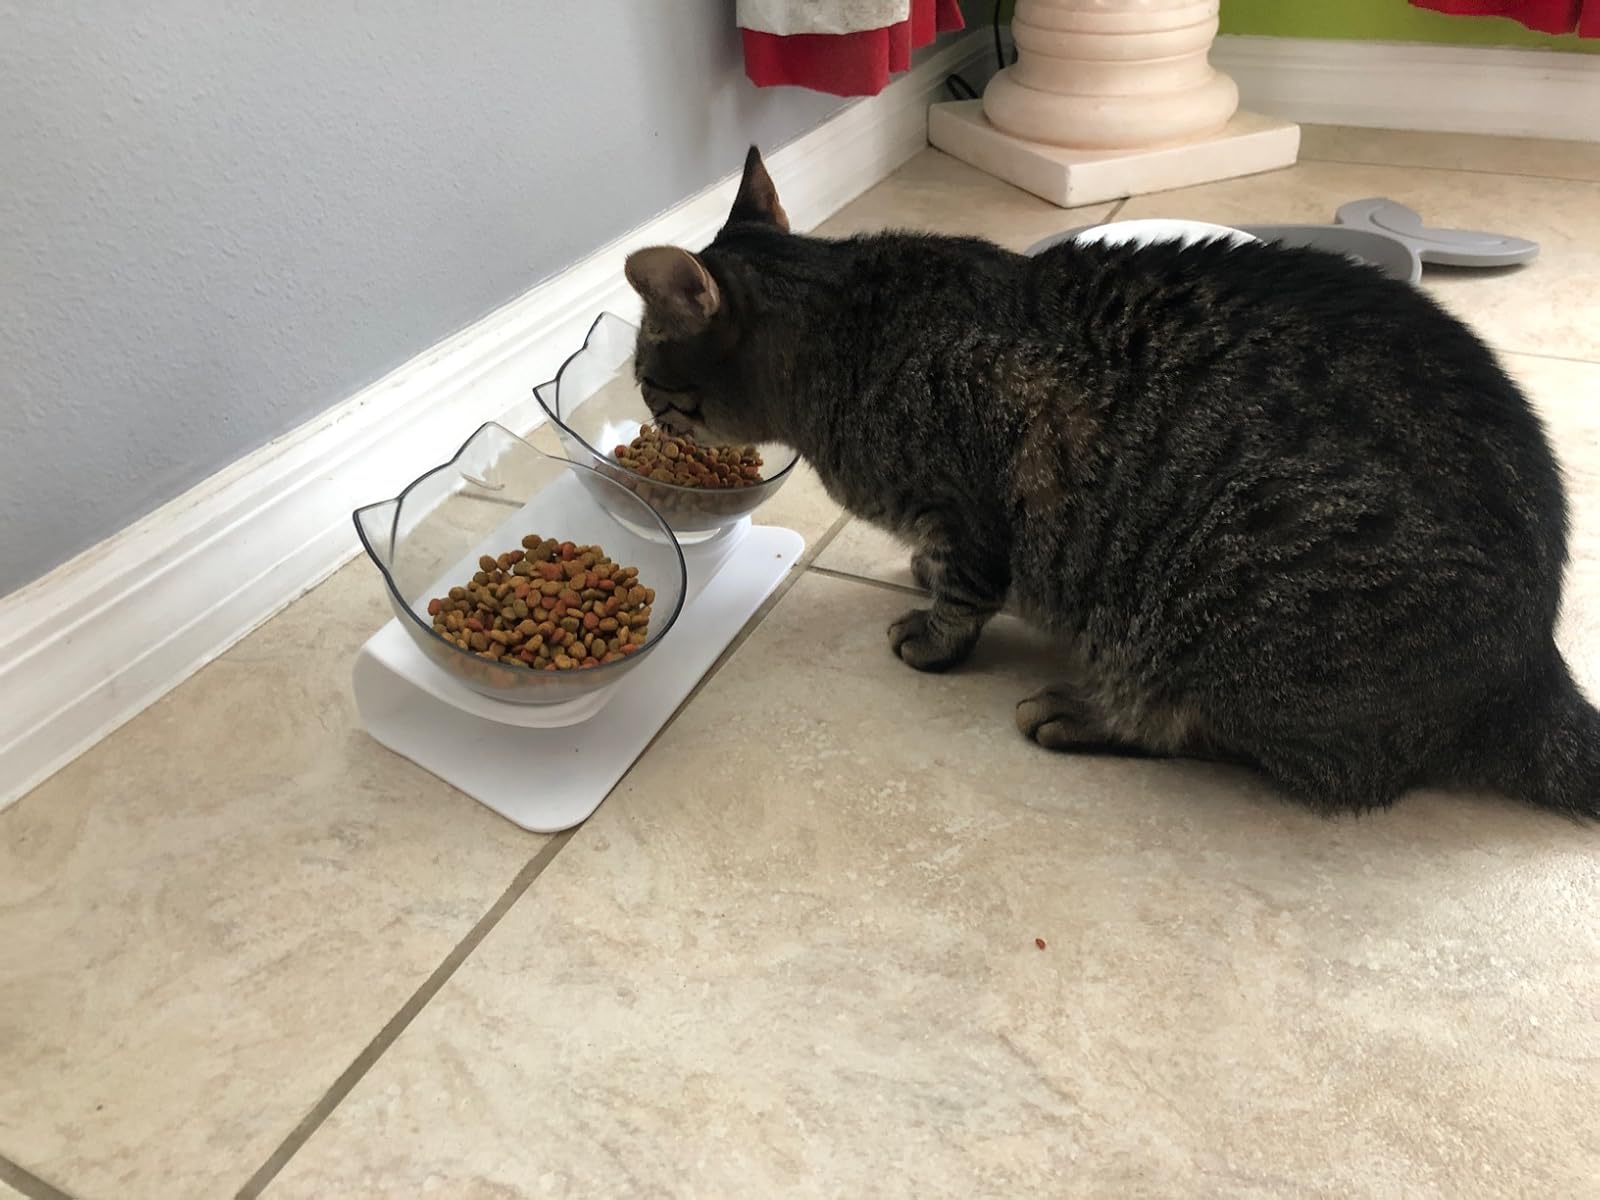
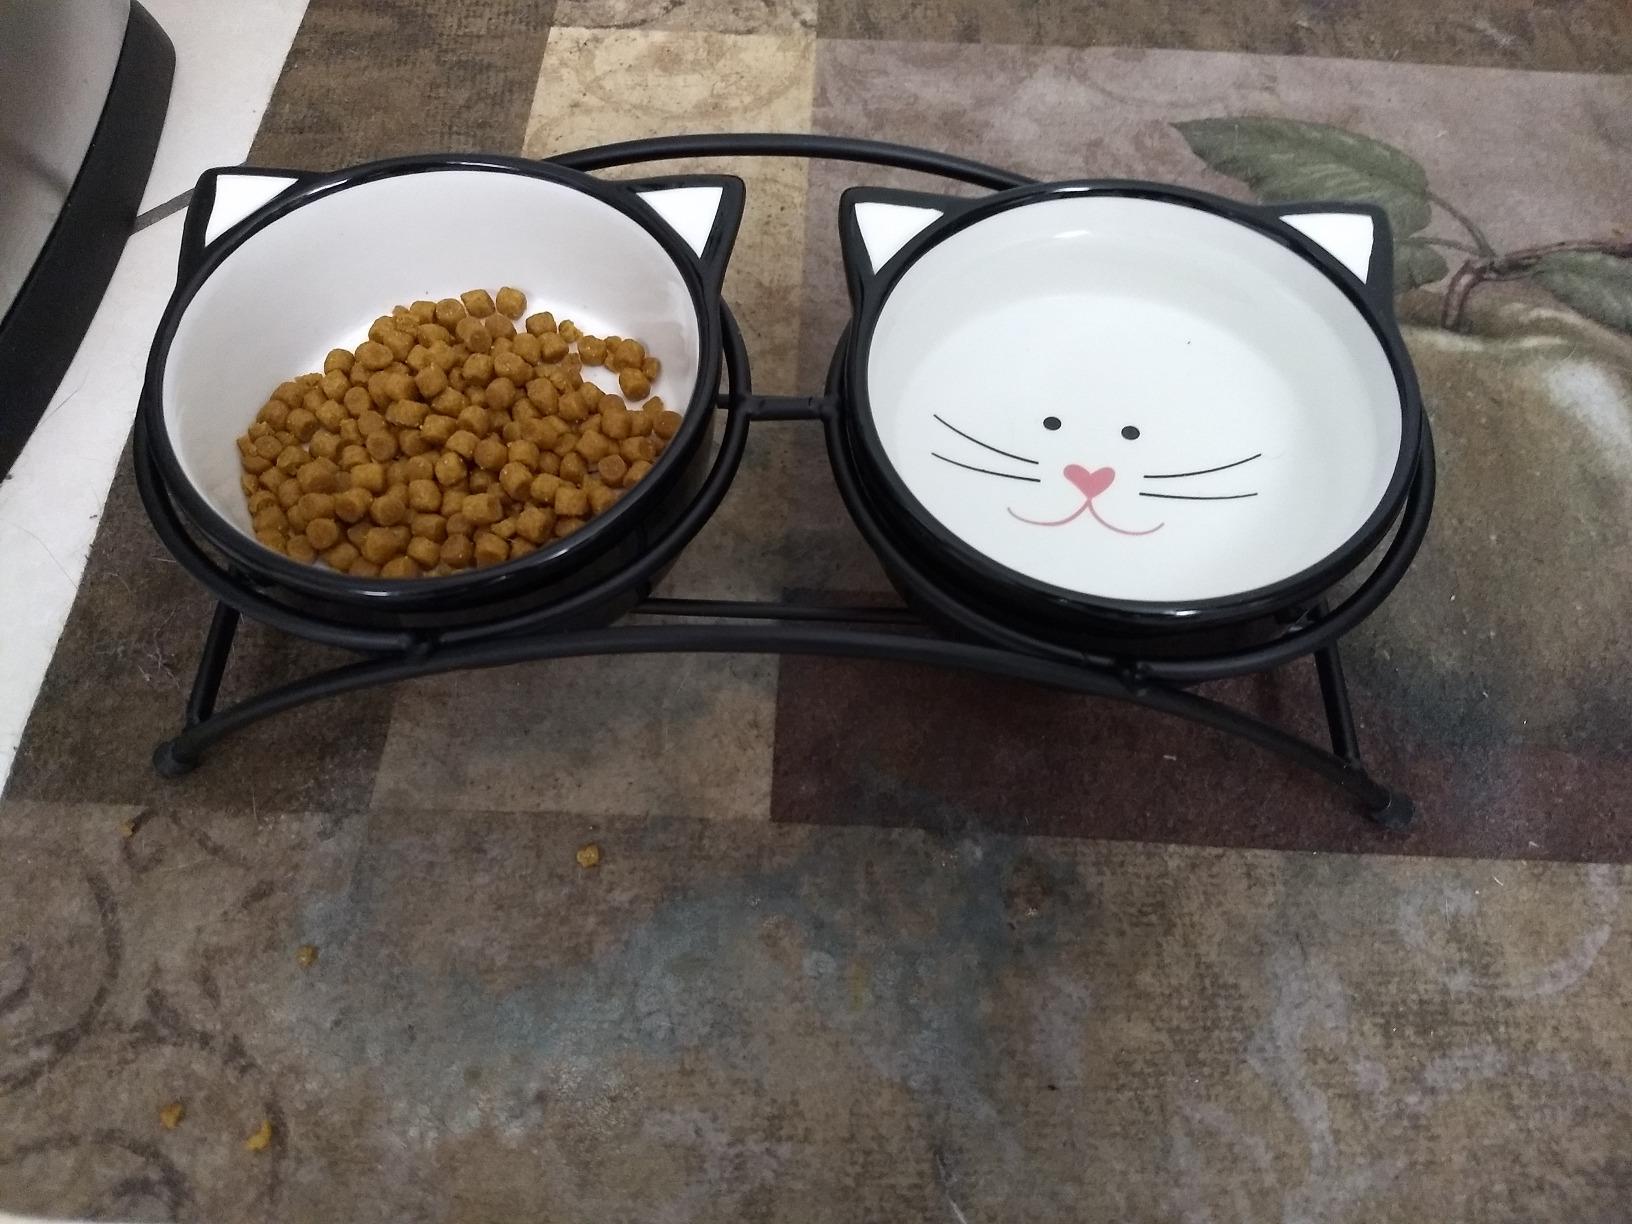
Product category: items_bowl
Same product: no